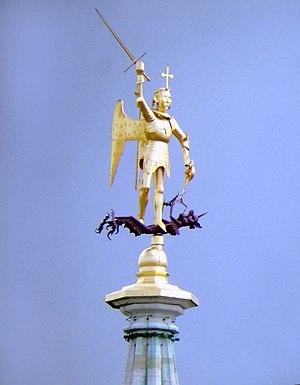
Girouette de l'hôtel de ville de Bruxelles restaurée This is a photo of a monument in Brussels, number: 2043-0009/1